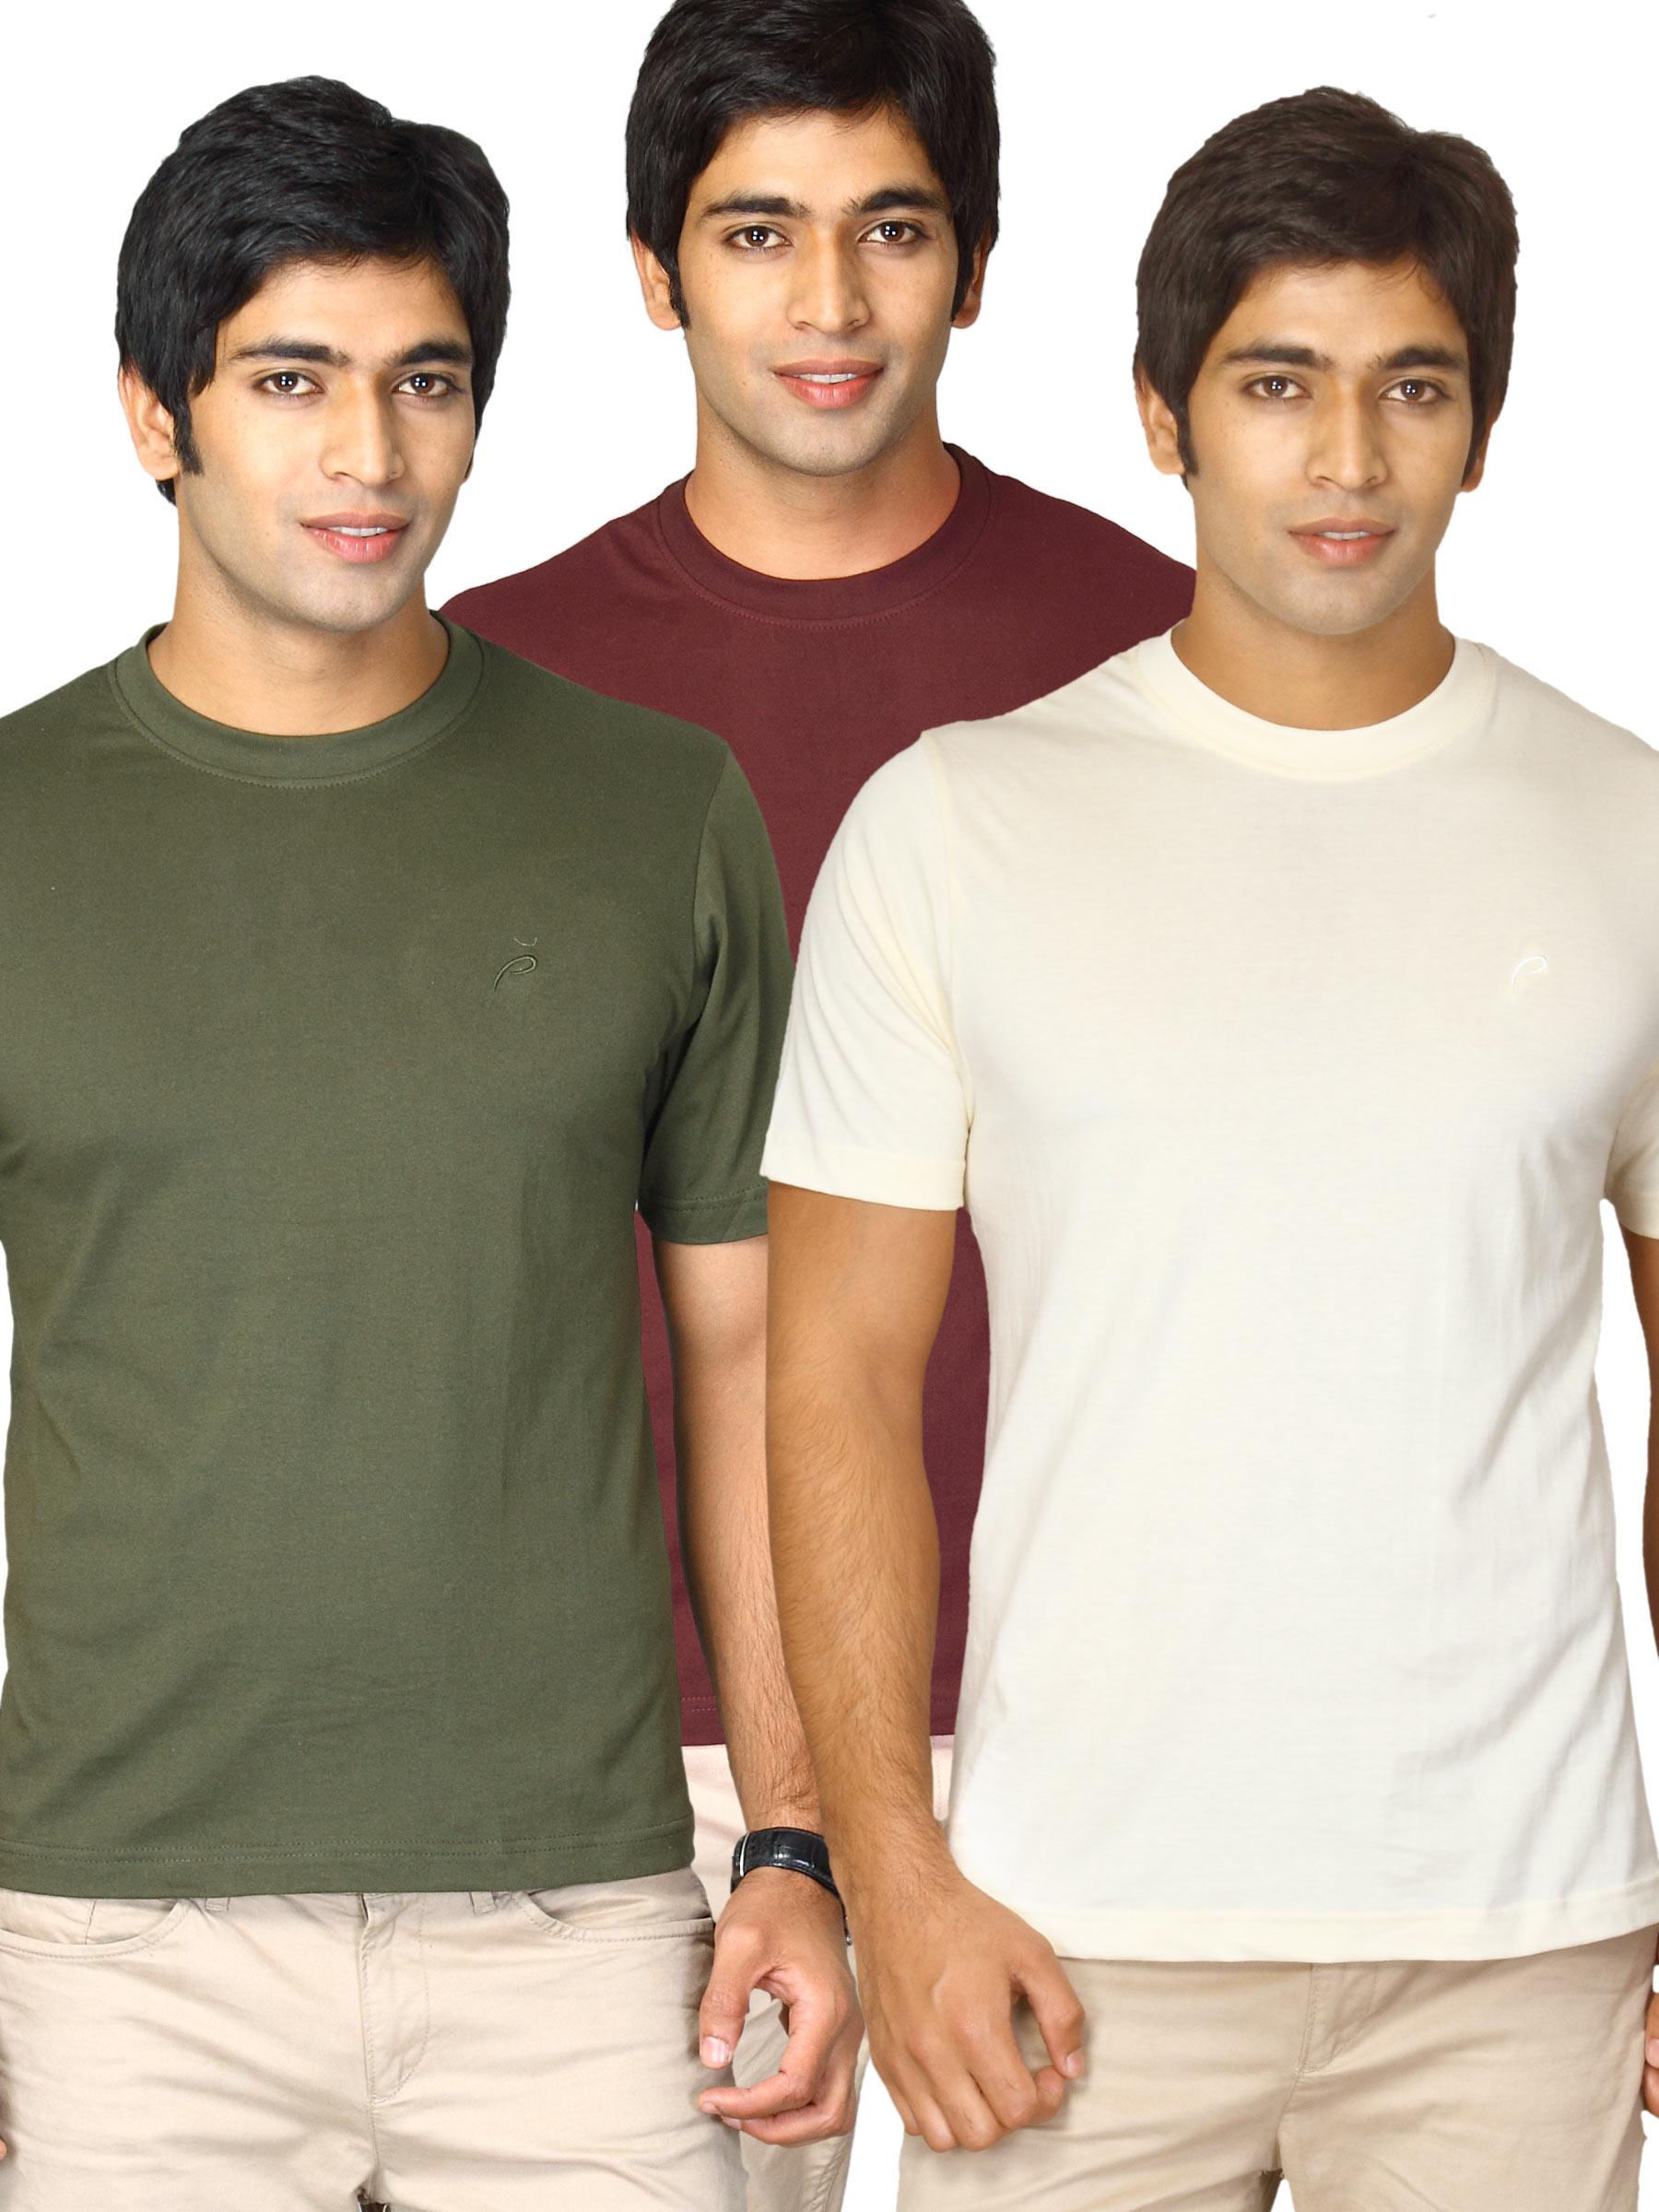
Proline Men Pack of 3 T-shirts
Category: Apparel / Topwear / Tshirts
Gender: Men
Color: Cream
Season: Fall 2011
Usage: Casual